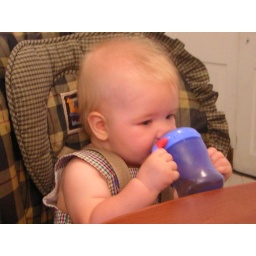
7m5d in high chair with sippy cup good